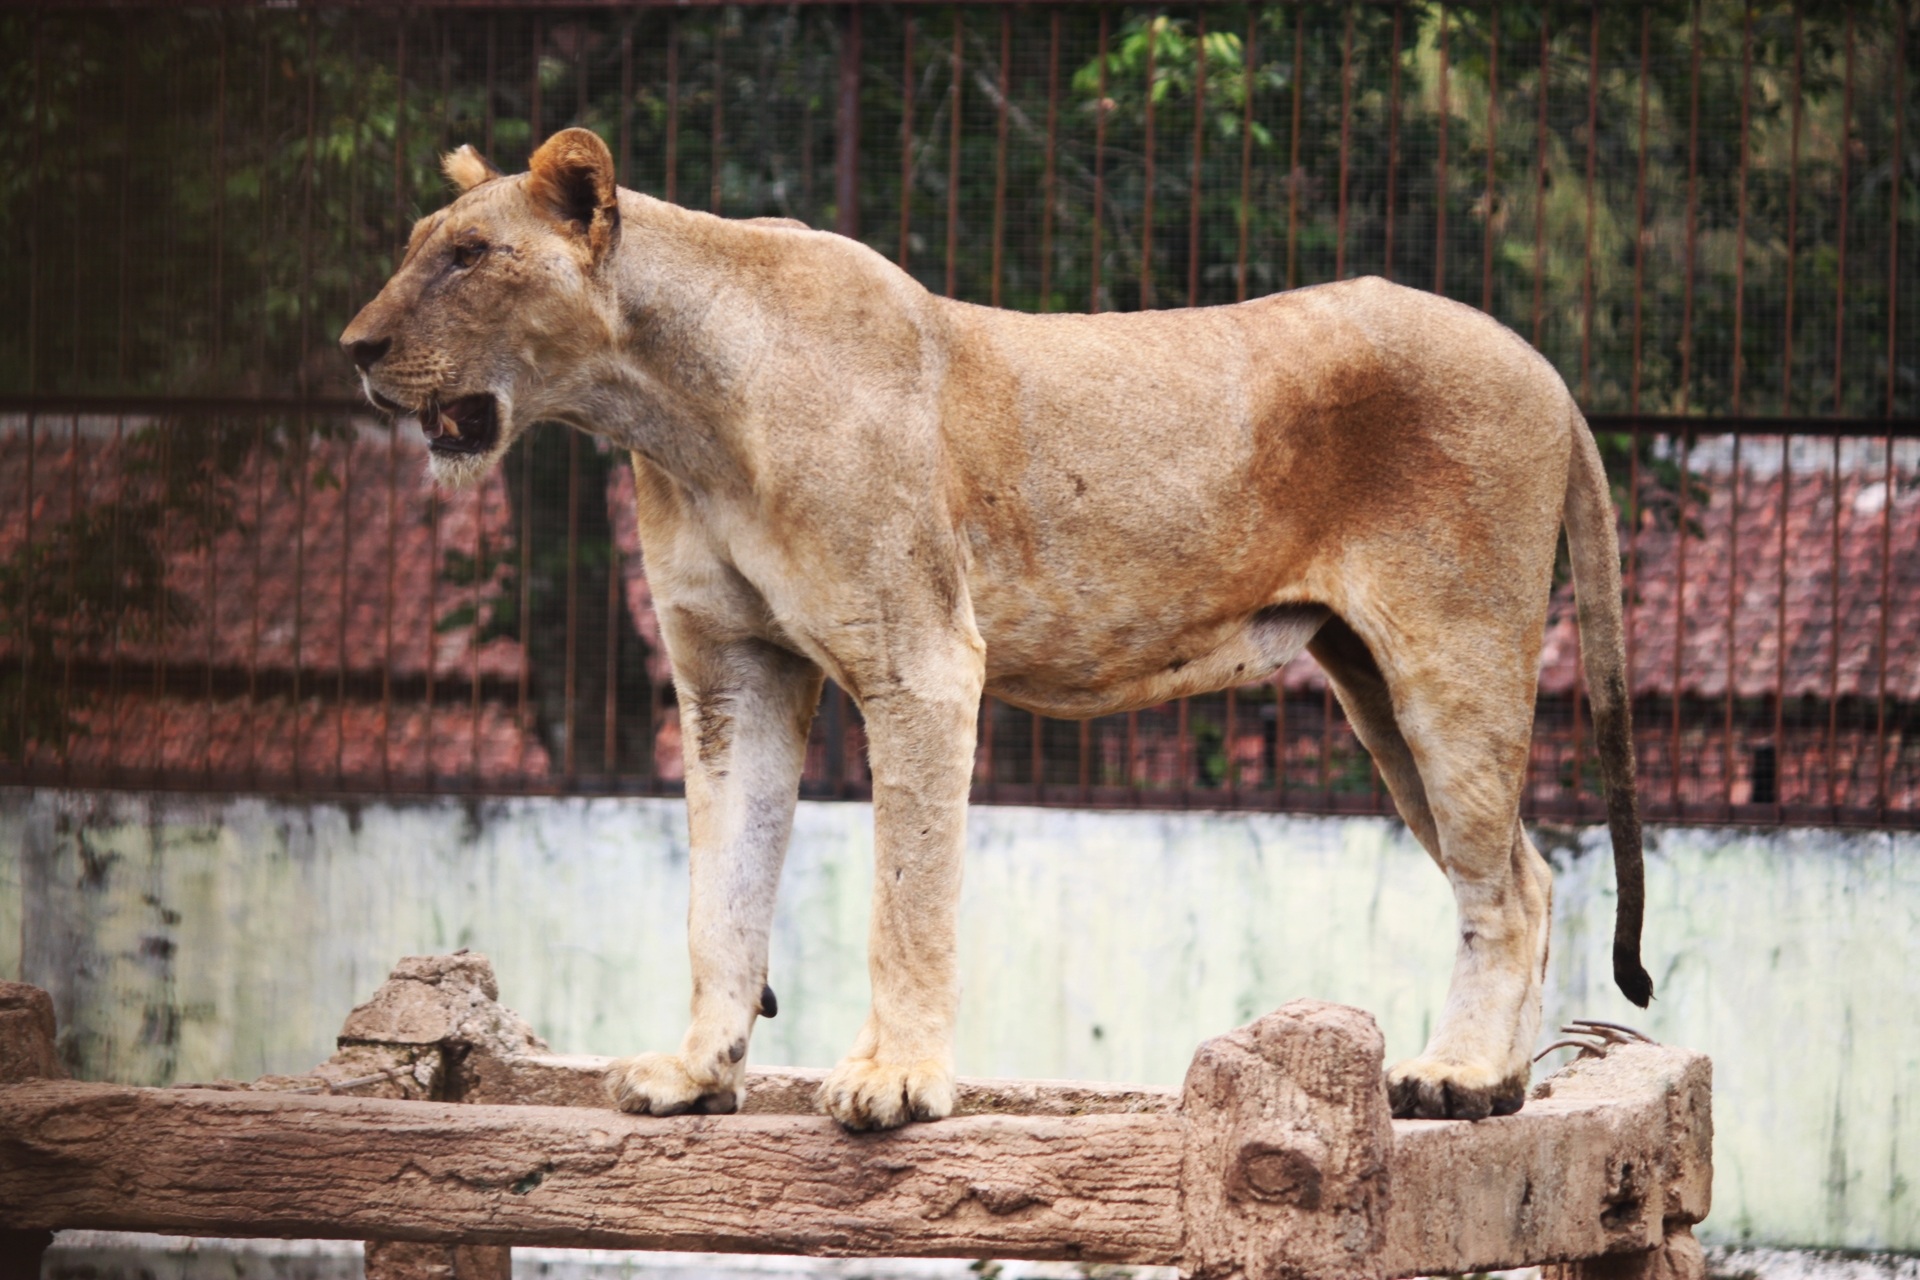
wildlife, zoo, mammal, fauna, lion, animals, beast, vertebrate, king of the jungle, big cats, cat like mammal